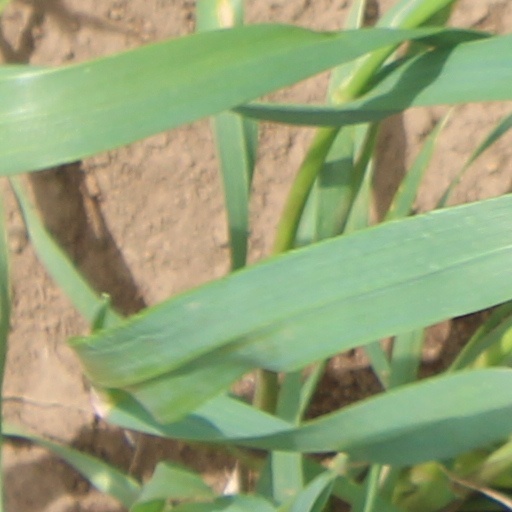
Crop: wheat